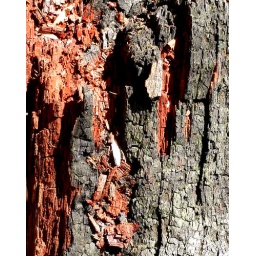
some burnt wood from a tree off the appalachian trail near crescent rock (1/2007)